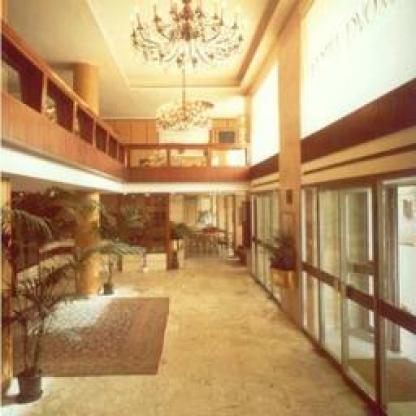
Scene: Indoor